Cambodia–Philippines relations

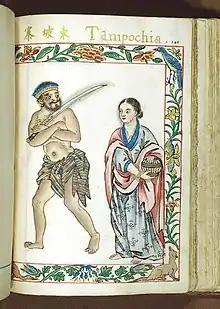
Cambodians in the Philippines, c. 1590 in Boxer Codex

Prior to European colonization, the people of the Cambodian civilization and the port-kingdoms of the Philippines had traded with each other for centuries. The trade was negated after Spain subjugated and took control of the Philippines in the 16th century. Before the Philippines was colonized, Portuguese explorers recorded that some people from Luzon-Philippines called Lucoes participated as soldier-mercenaries in the Burmese-Siamese wars between Myanmar and Thailand, whose territories included parts of modern-day Cambodia.